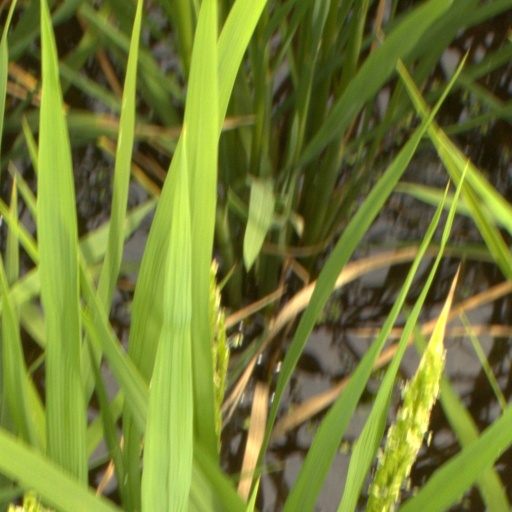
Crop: rice